Les Ames

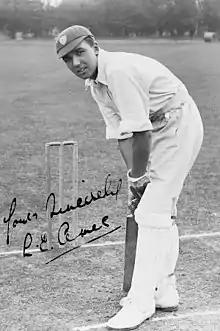
Ames in about 1930

Leslie Ethelbert George Ames (3 December 1905 – 27 February 1990) was an English cricketer and footballer. He was a wicket-keeper and batsman for the England cricket team and Kent County Cricket Club.